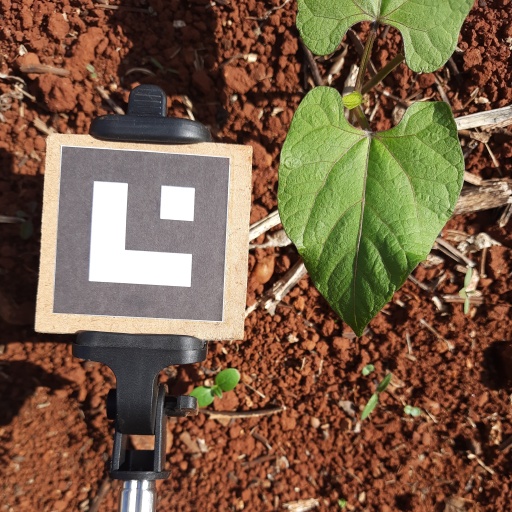
Observations: wavy surface, no eating holes, under sunlight